Black Joe Lewis & the Honeybears

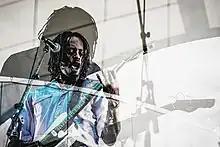

Black Joe Lewis (born Tucson, Arizona, United States) is an American blues, funk and soul artist influenced by Howlin' Wolf and James Brown. He formed Black Joe Lewis & The Honeybears in Austin, Texas, in 2007. In March 2009, "Esquire" listed Black Joe Lewis and the Honeybears as one of the "Ten Bands Set to Break Out at 2009's SXSW Festival."